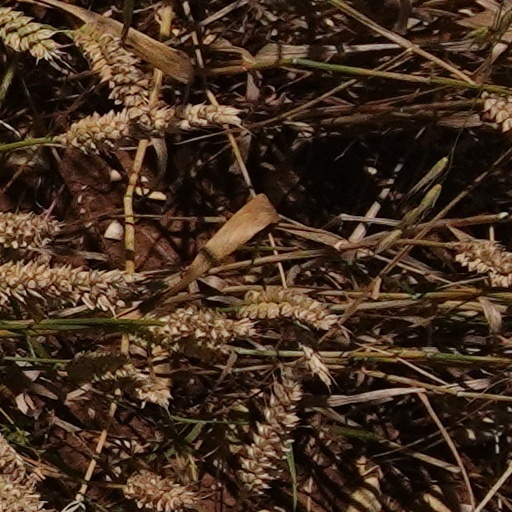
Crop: wheat